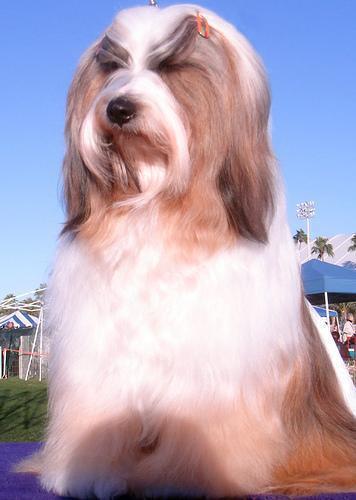
Tibetan_terrier